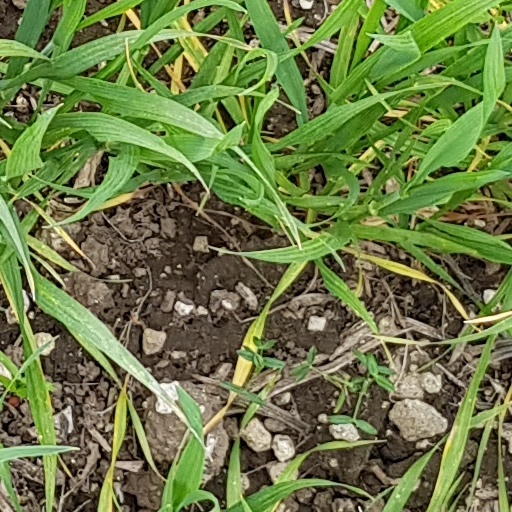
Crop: wheat